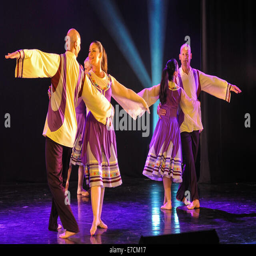
folk and modern dance group at the yearly festival .